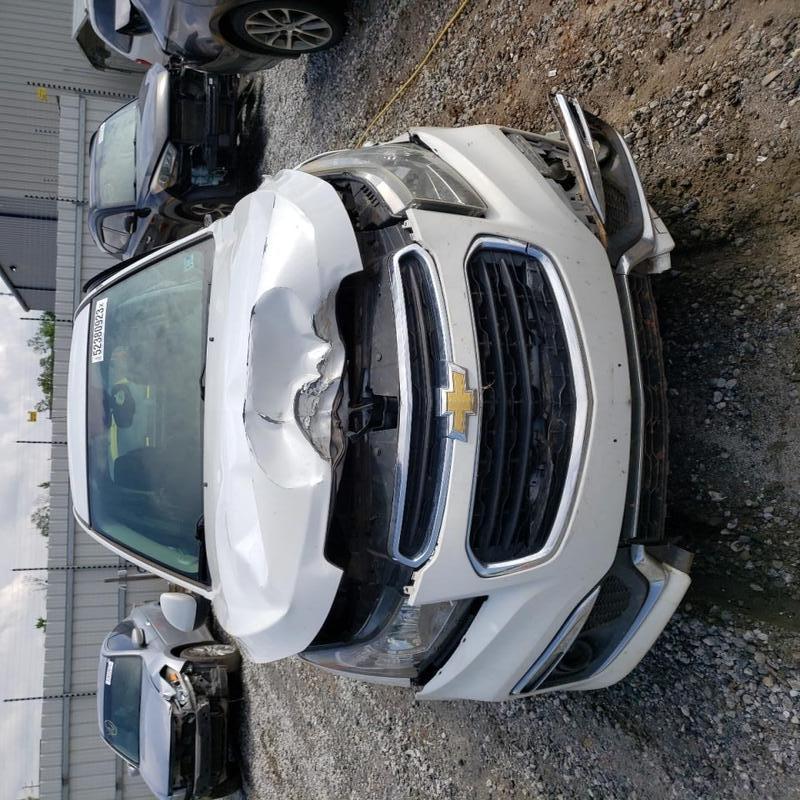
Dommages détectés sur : pare-choc avant, capot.
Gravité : mineur